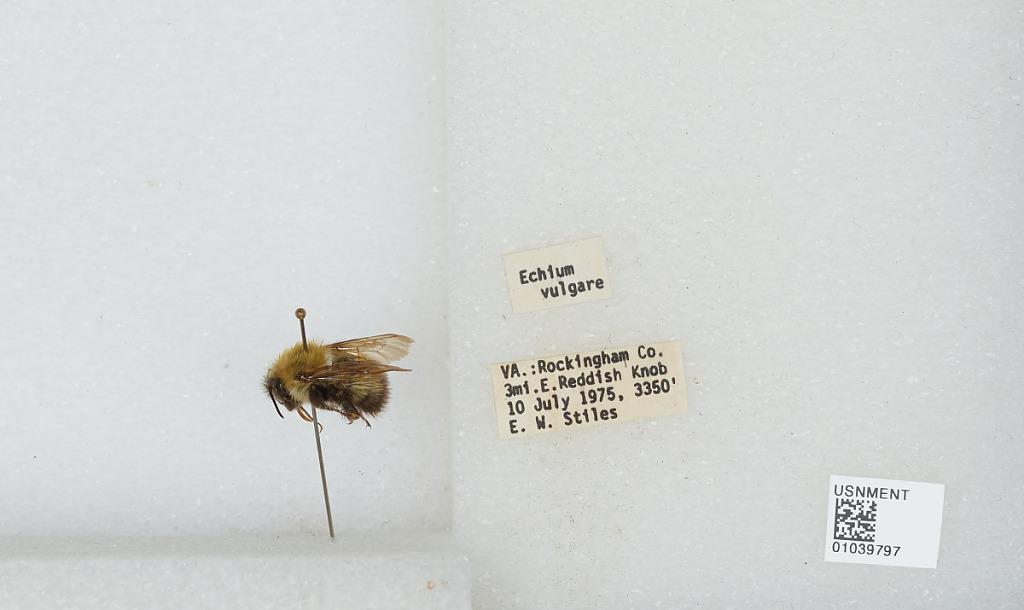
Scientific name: Bombus (Pyrobombus) perplexus Cresson
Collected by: E. Stiles
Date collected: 1975-7-10
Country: United States
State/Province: Virginia
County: Rockingham
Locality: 3 miles East of Reddish Knob
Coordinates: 38.4636, -79.1861